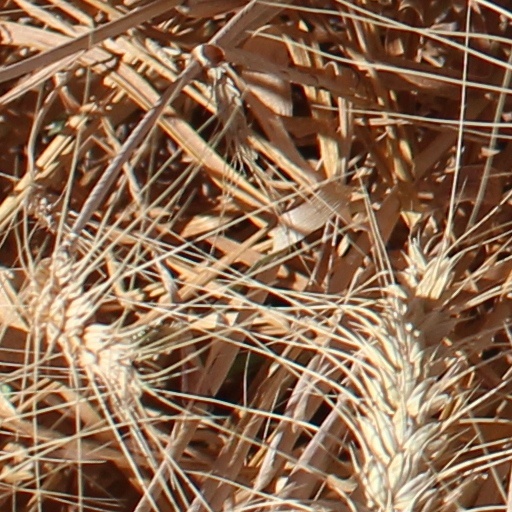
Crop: wheat